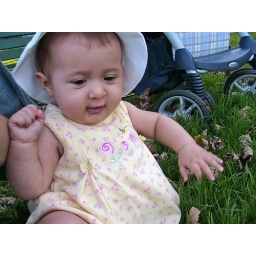
Isabella sitting with Mommy in the grass at Forest River Park in Salem, Mass.